Czechoslovak People's Army

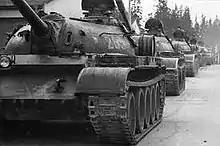
Czechoslovak T-55A tanks heading to the border exercise, estimated 1960s/1970s.

The band served as one of the ideological tools of the Communist Party of Czechoslovakia from the 1950s until November 1989.